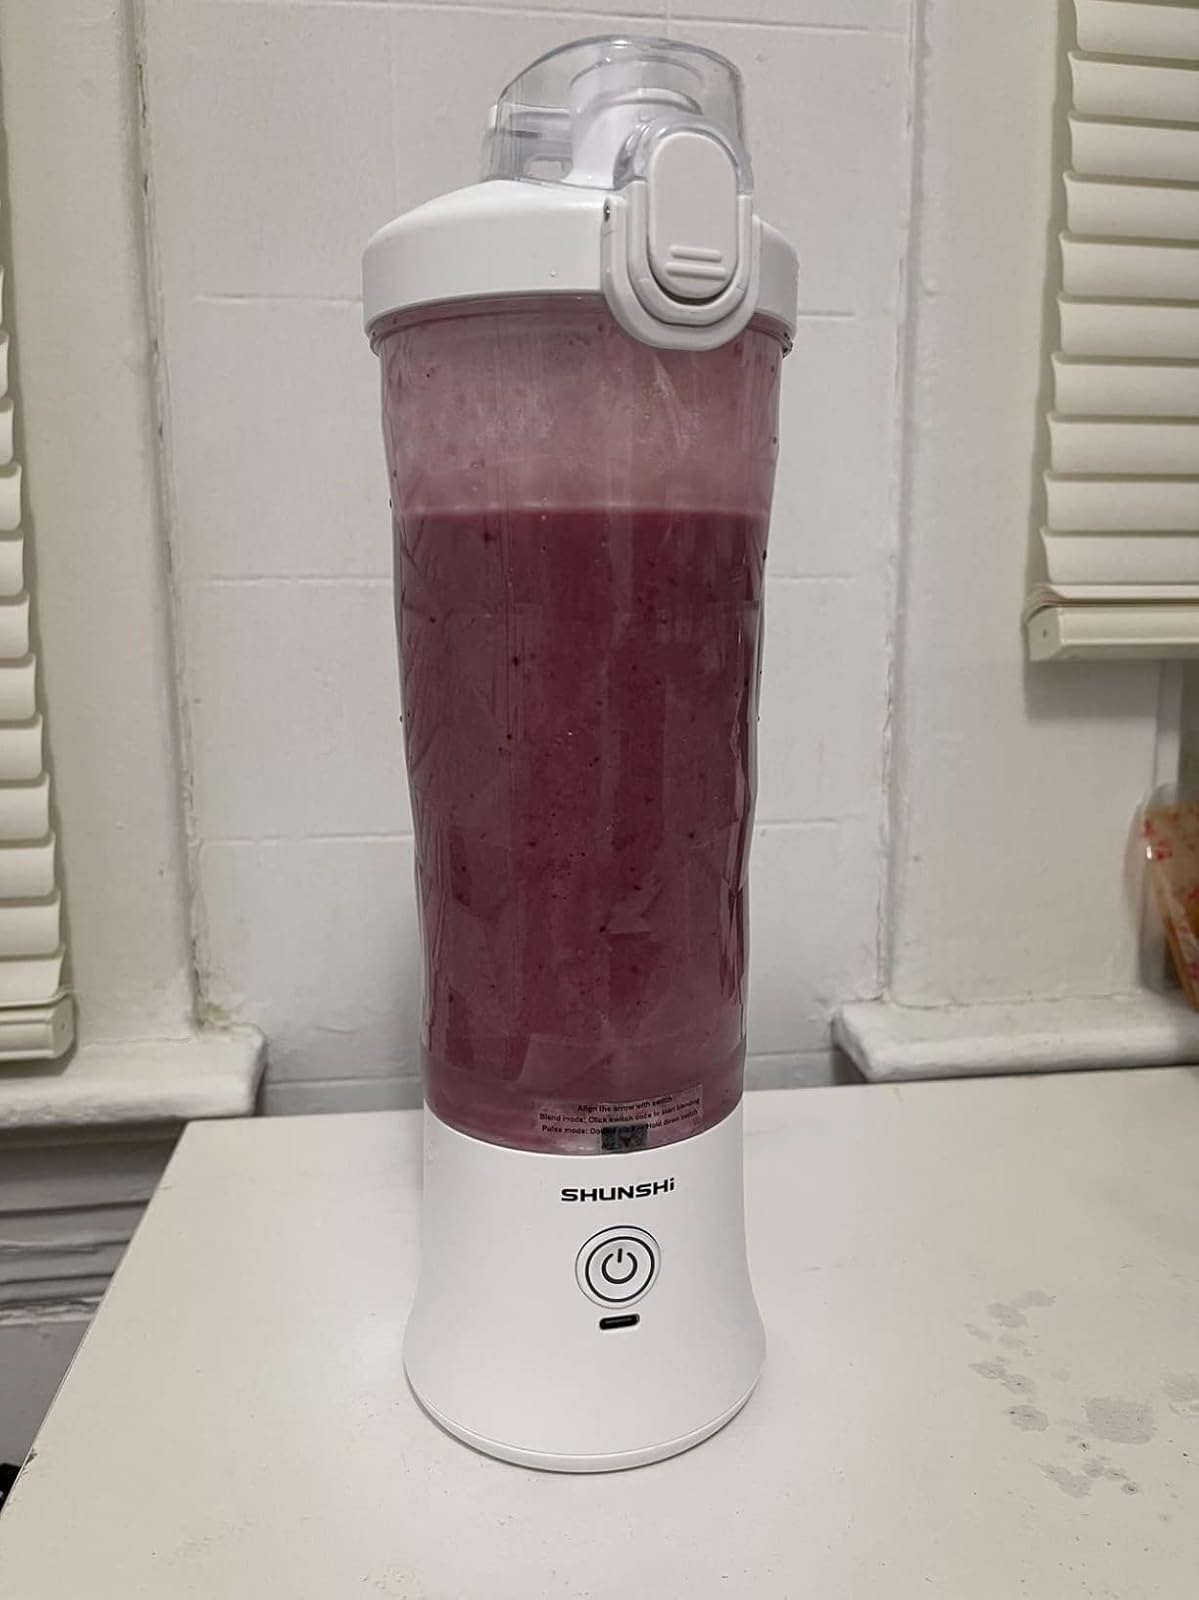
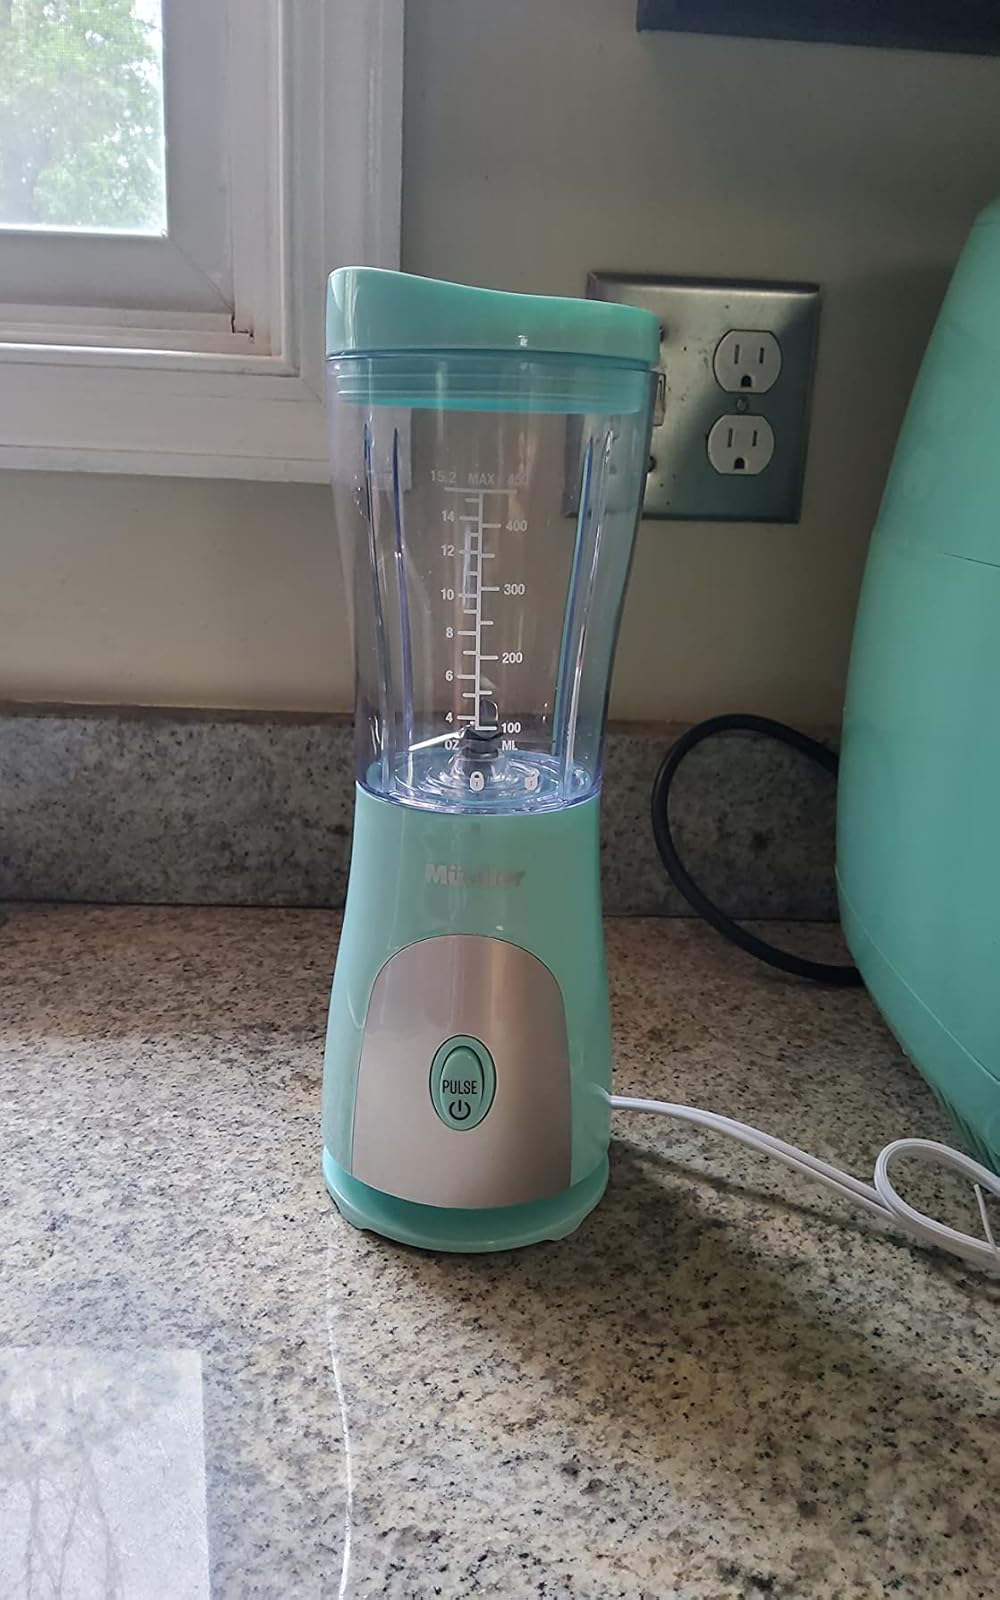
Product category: items_blender
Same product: no